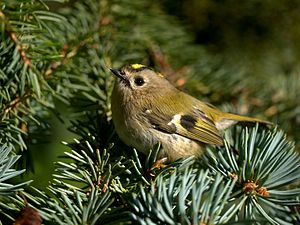
Fugle / Danmarks fugle
Fuglekongen er Danmarks mindste fugl.
Fugle er tobenede, landlevende hvirveldyr, der lægger æg og har næb og fjer. De fleste fugle kan flyve og er ligesom pattedyr varmblodede. Fugle regnes traditionelt for en klasse af hvirveldyr.